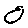
Label: 0